Faces Places (film)

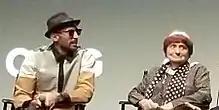
JR (left) and Agnès Varda (right)

Varda and JR, who is 55 years Varda's junior, visit villages, small towns, and factories throughout France to meet communities of people and create large portraits of them to plaster on walls and structures. Over the course of their travels, the two artists get to know each other and become friends.